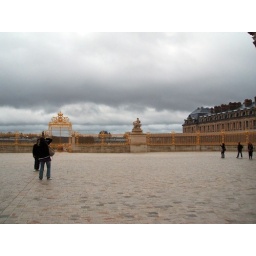
golden gate undimmed by storm clouds